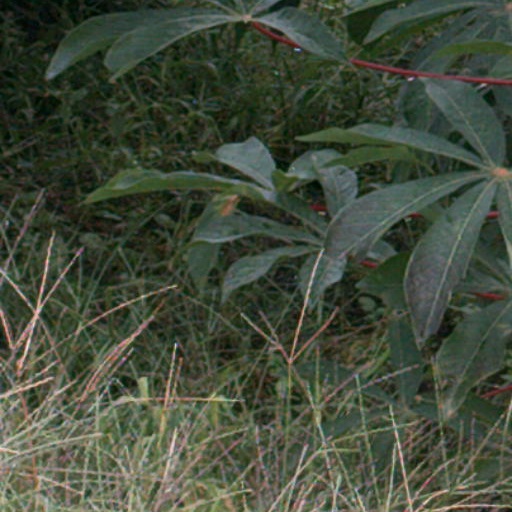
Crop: cassava